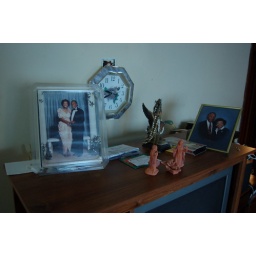
My Grandparents' house in rural Virgina. Portraits on the TV cabinet.